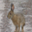
Label: rabbit